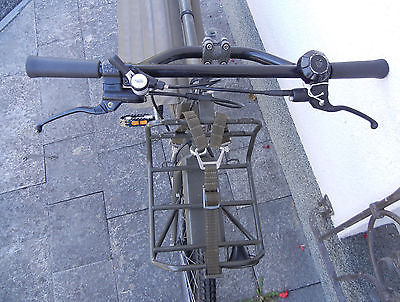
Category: bicycle